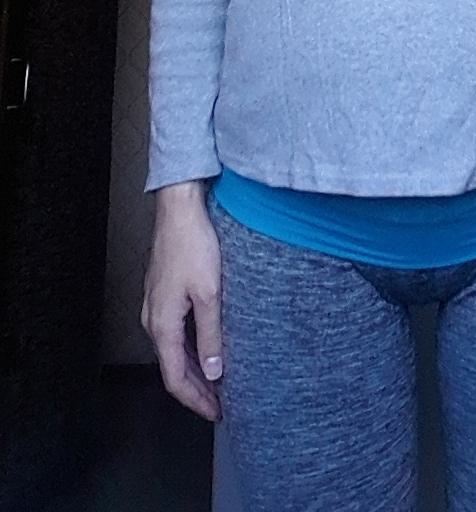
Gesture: no_gesture